Davin Meggett

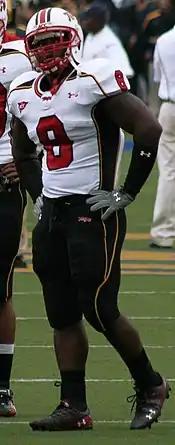
Meggett with Maryland

Davin Meggett (born March 22, 1990) is a former American football player. Meggett spent only three seasons in the National Football League (NFL) as a reservist or practice squad member. He played college football for the University of Maryland.